Bucharest Symphony Orchestra

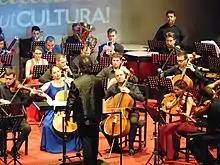
Jin Wang conducts the Bucharest Symphony Orchestra in SalutCULTURA! 2018 musical season

The Bucharest Symphony Orchestra is a Romanian orchestra based in Bucharest, founded in 2006 by the Philson Young Association. In 2022, John Axelrod was appointed Principal Conductor of the Bucharest Symphony Orchestra. Previously, Jin Wang (2017–2019) and Benoît Fromanger occupied the leading musical position (2011–2017). Between 2006 and 2012, Bucharest Symphony Orchestra performed in concert halls such as the Romanian Athenaeum, National Theatre Bucharest, Romanian National Opera and Sala Palatului.